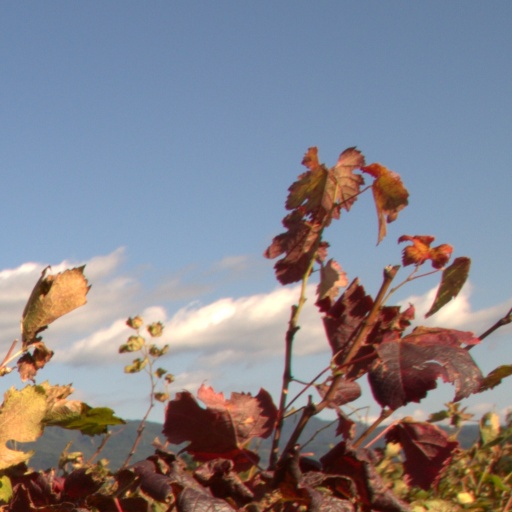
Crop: grape